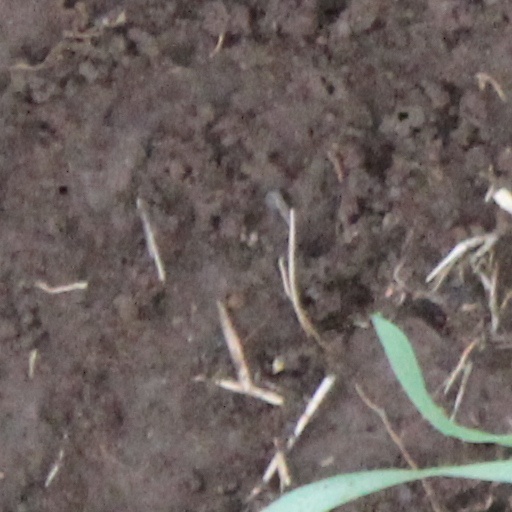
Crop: wheat